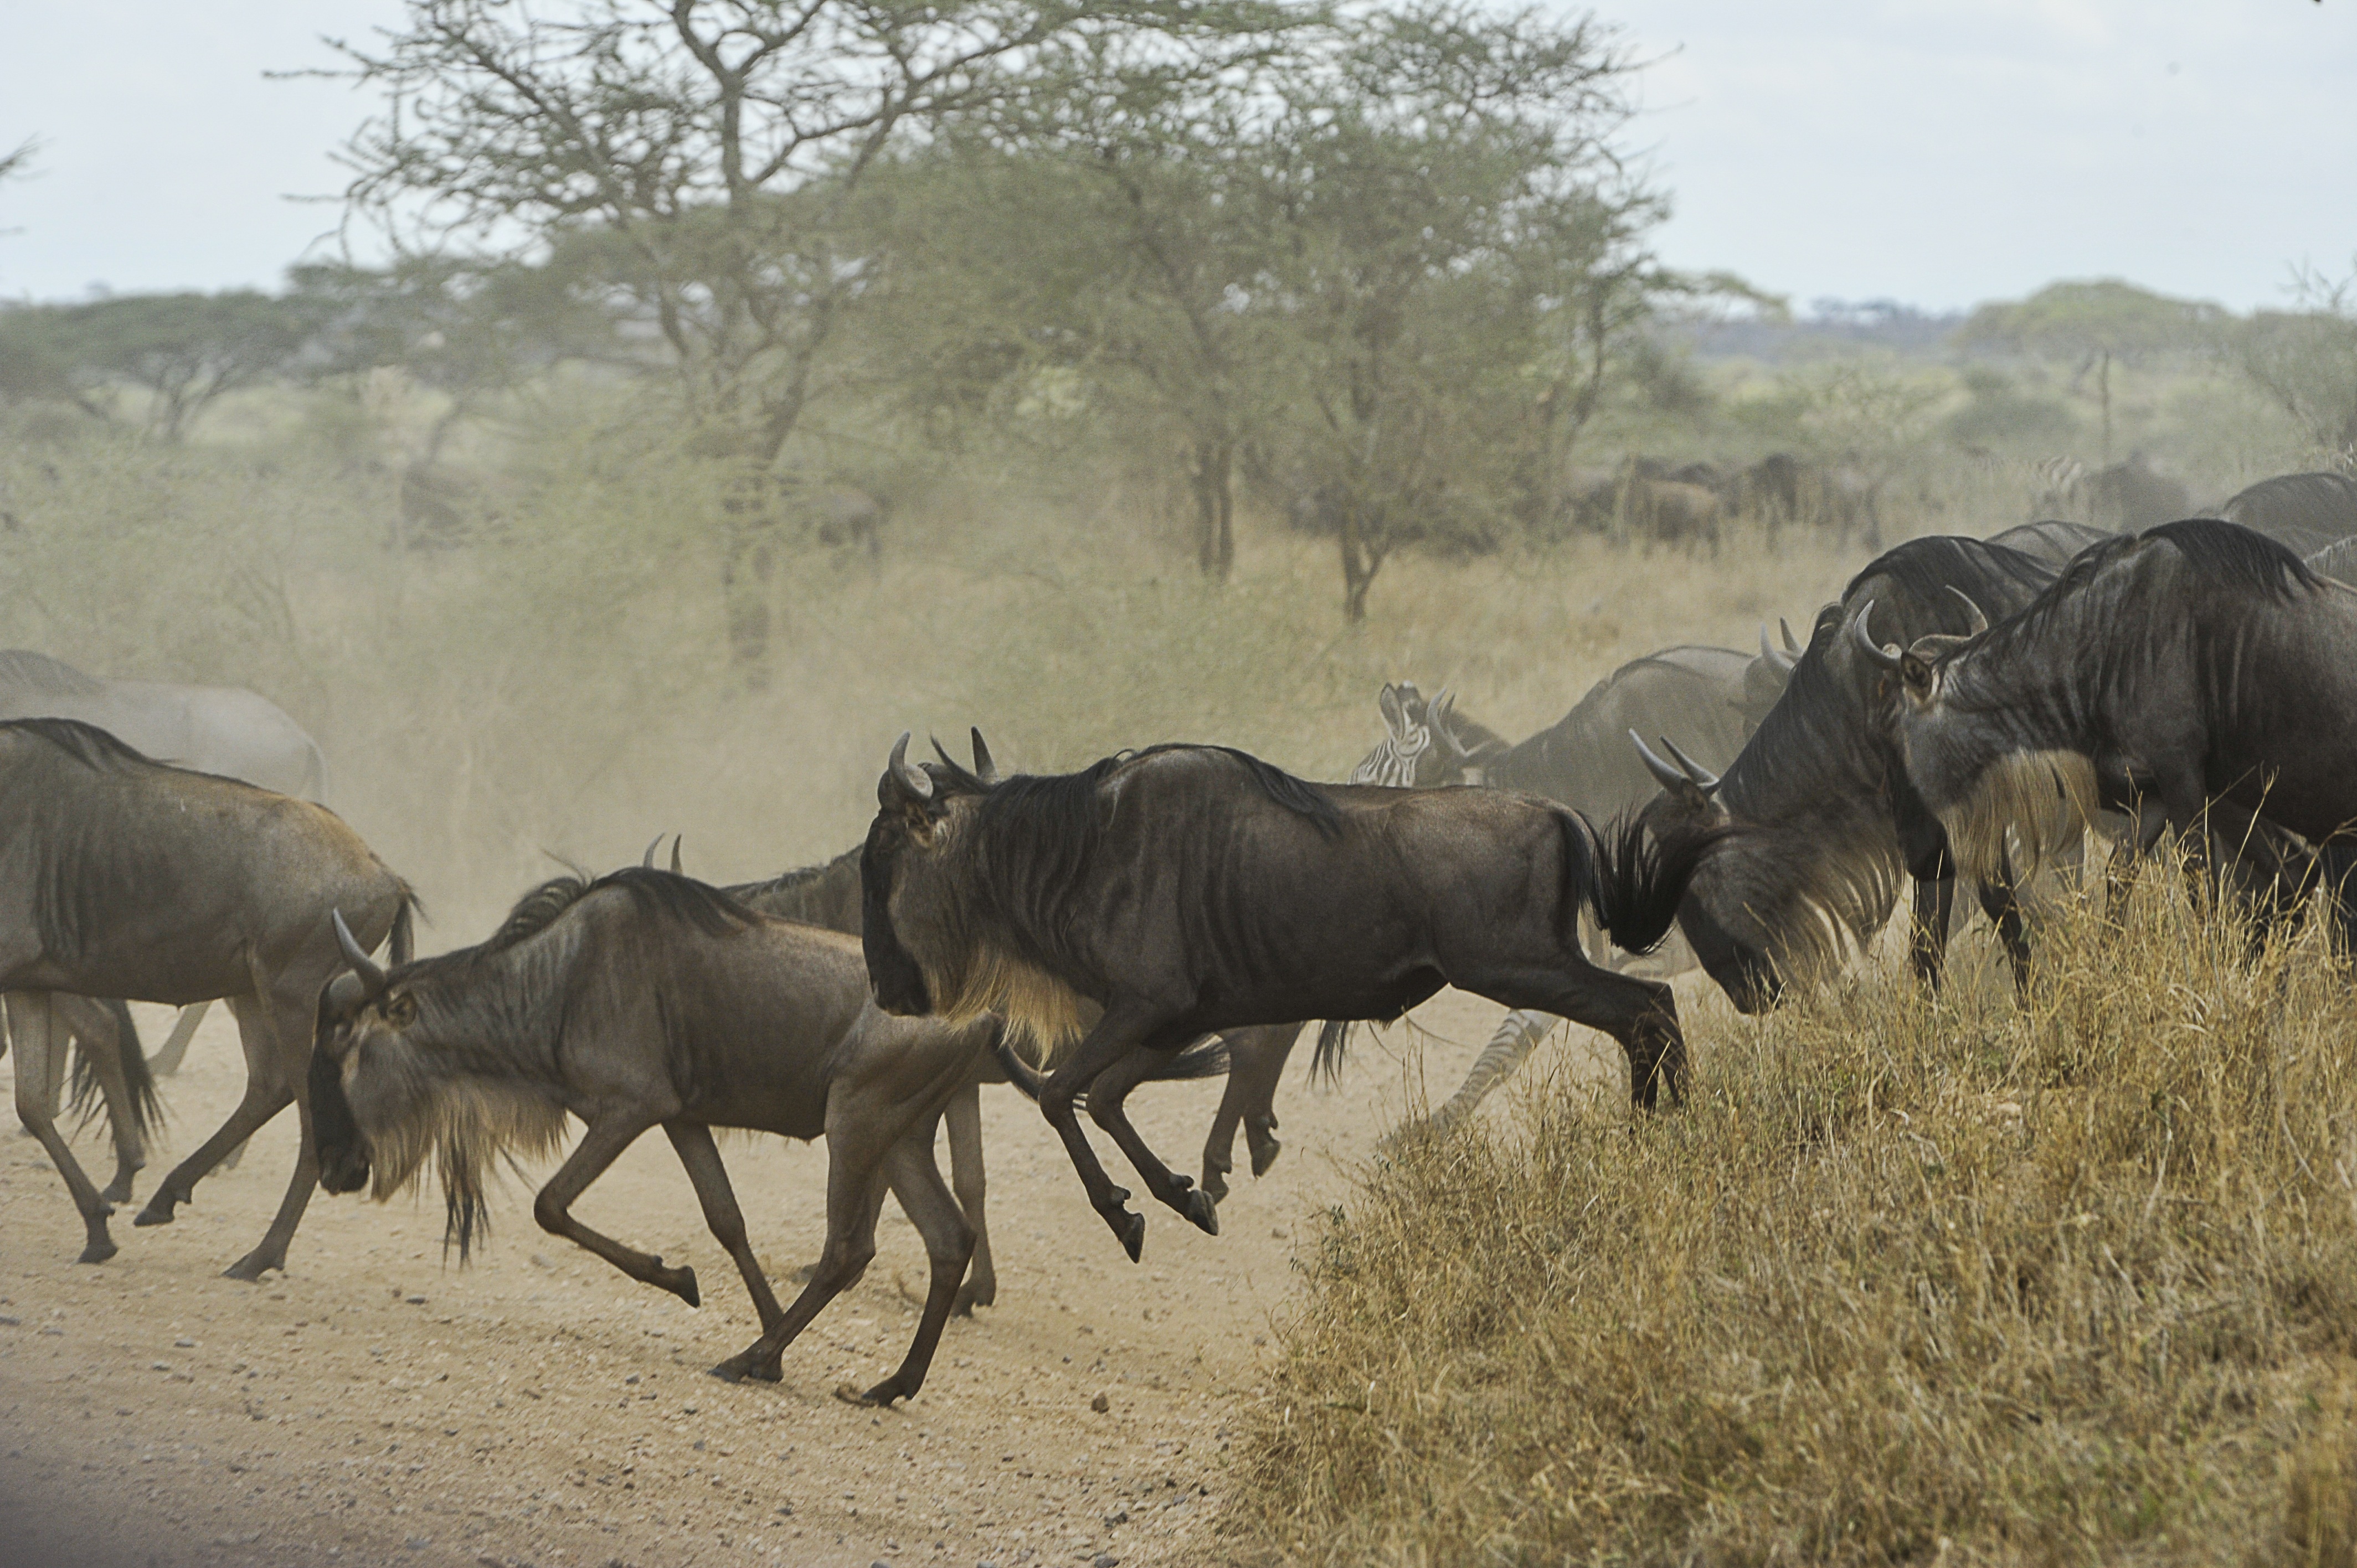
game, running, adventure, wildlife, wild, herd, grazing, africa, mammal, fauna, savanna, plain, savannah, mare, tanzania, safari, serengeti, pack animal, wildebeest, antelopes, gemsbok, eric dietrich, wildebeests, gnus, mustang horse